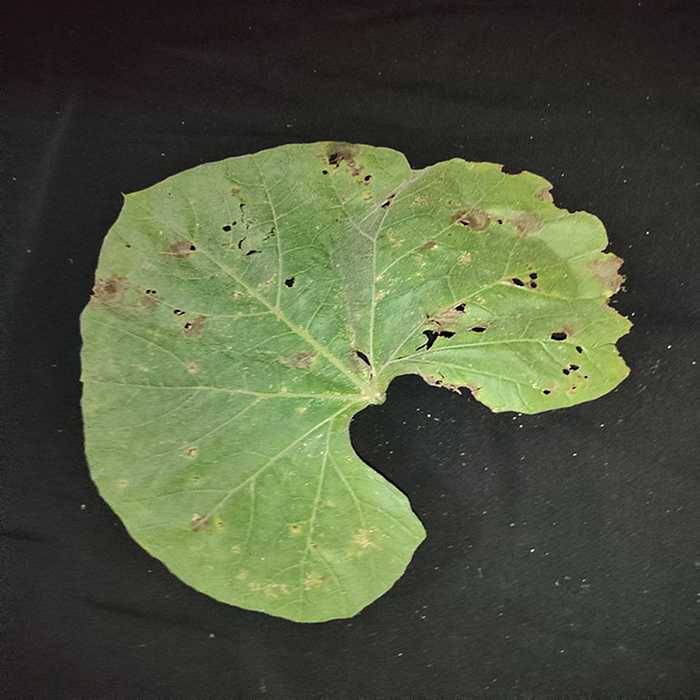
Plant: Bottle gourd
Label: Anthracnose